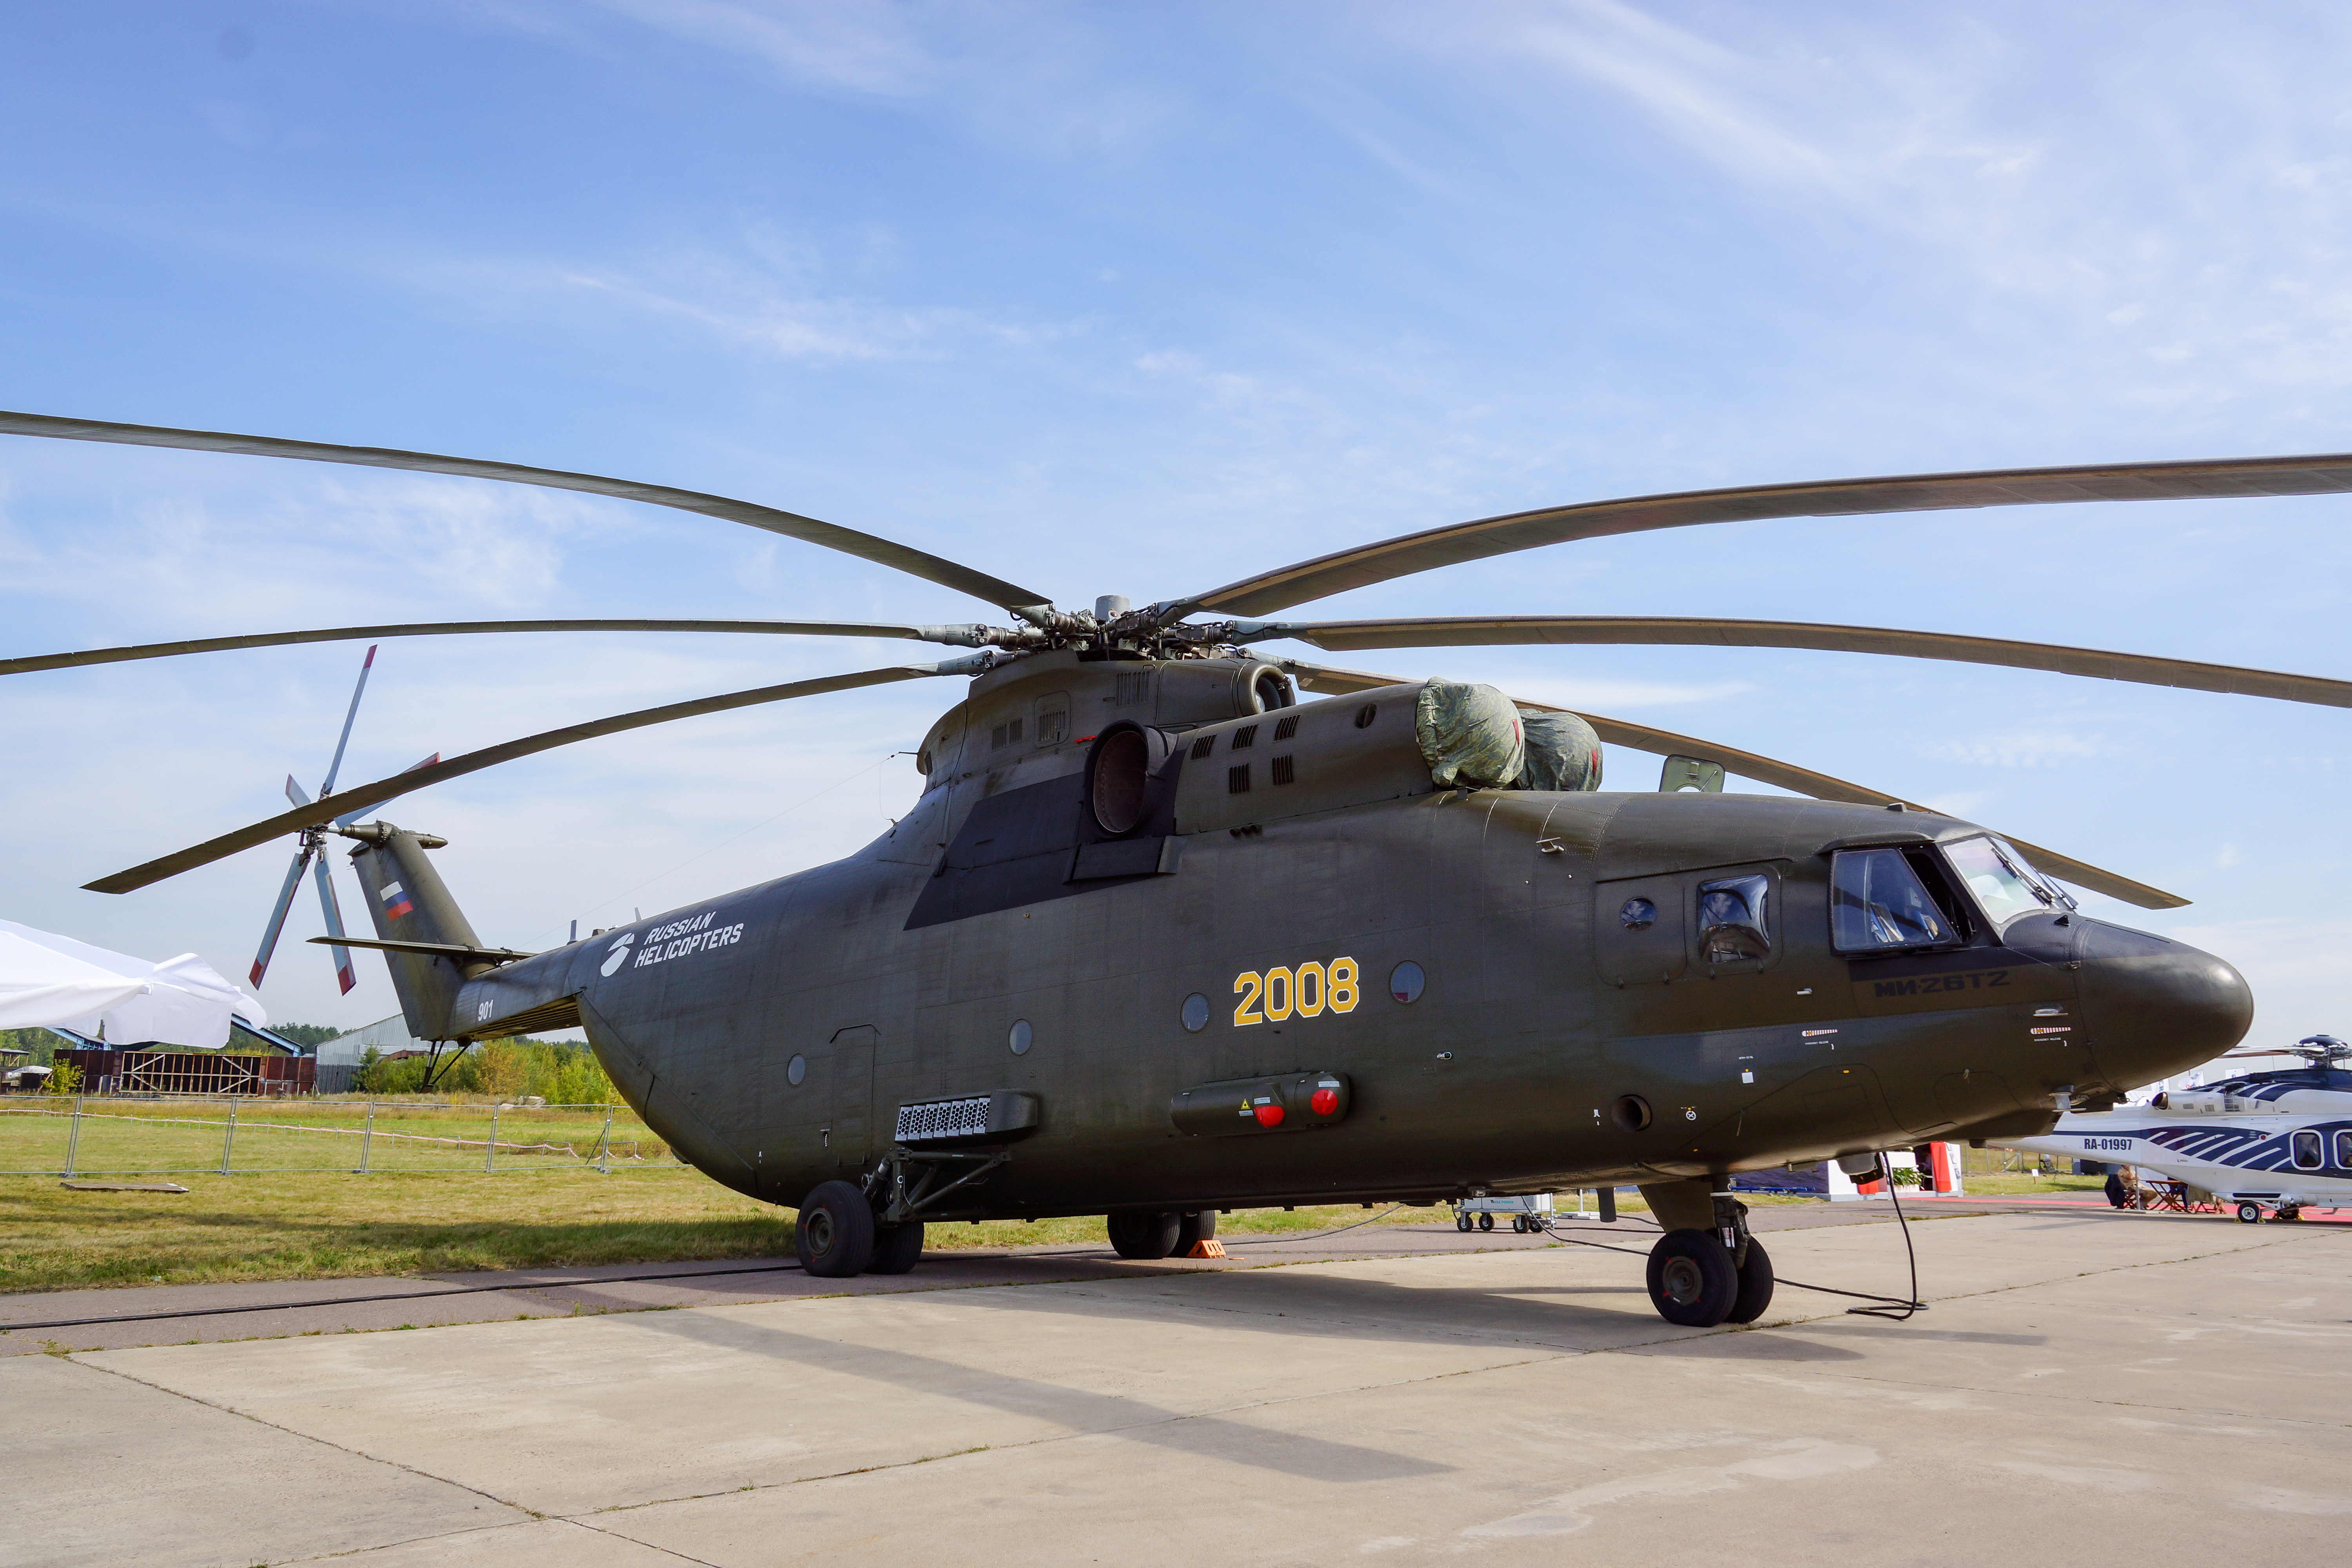
air show, statics, airplane, helicopter, aerodrome technology, aviation, military aviation, civil aviation, fighter, vehicle, sky, exhibition, maks, mode of transport, rotorcraft, aircraft, transport, natural environment, infrastructure, automotive tire, public space, military aircraft, helicopter rotor, glass, windshield, aerospace engineering, air travel, rim, air force, human settlement, iron, metal, service, windscreen wiper, aerospace manufacturer, military helicopter, law enforcement, tread, runway, rolling, tire care